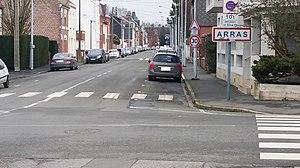
Vue d'une entrée de la commune d'Arras.